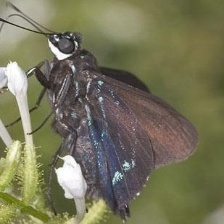
Species: MANGROVE SKIPPER